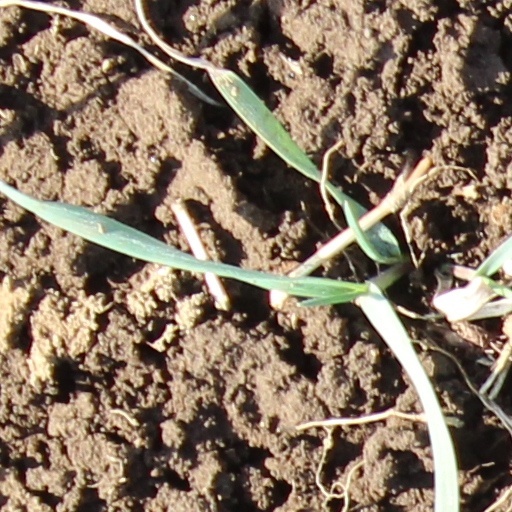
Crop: wheat